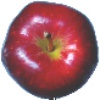
Label: Apple Red Delicious 1